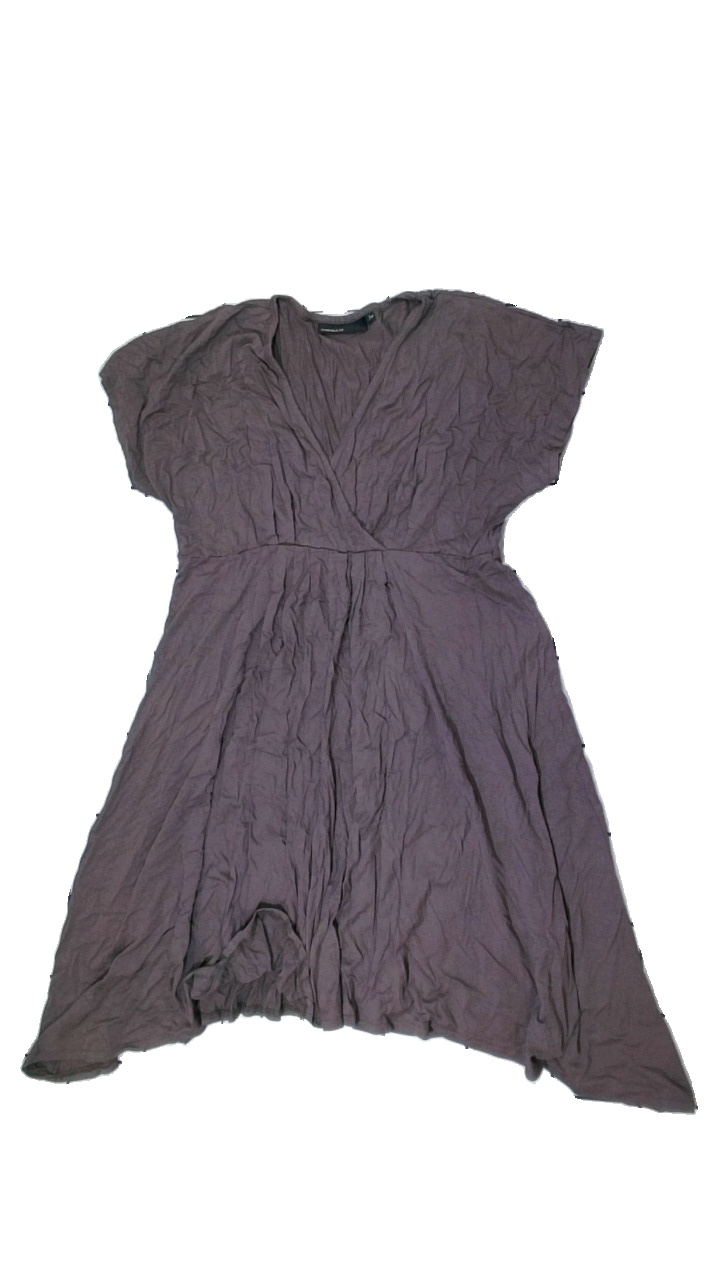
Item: Dress (Ladies)
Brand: Kappahl
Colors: Grey
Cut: V-collar
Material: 100% viscose
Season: All
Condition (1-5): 4
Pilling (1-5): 5
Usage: Reuse
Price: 50-100